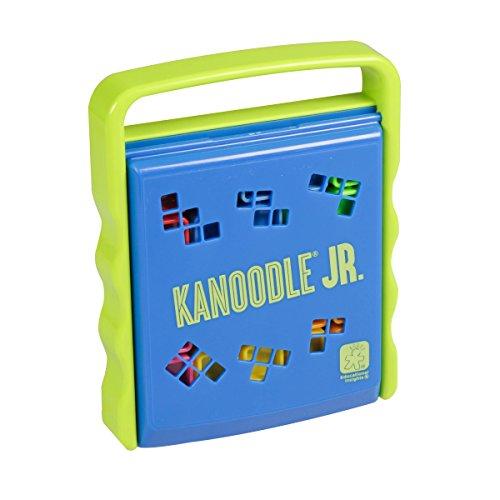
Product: Educational Insights Kanoodle Jr. Game, Ages 4 and Up, 60 Puzzles in Each Game, Large Pieces for Smaller Hands, (Pack of 10 Games)
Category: Toys & Games | Learning & Education
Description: Kanoodle designed just for kids.
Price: $89.00
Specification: ProductDimensions:11.4x7x6.1inches|ItemWeight:5.16pounds|ShippingWeight:5.16pounds(Viewshippingratesandpolicies)|DomesticShipping:ItemcanbeshippedwithinU.S.|InternationalShipping:ThisitemcanbeshippedtoselectcountriesoutsideoftheU.S.LearnMore|ASIN:B01MS791WF|Itemmodelnumber:EI-3079|Manufacturerrecommendedage:4-7years